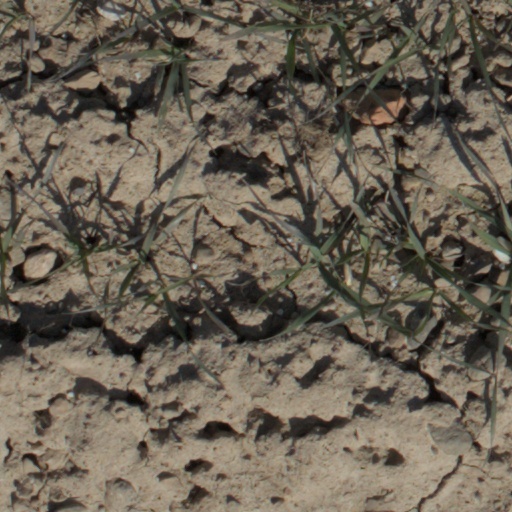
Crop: wheat